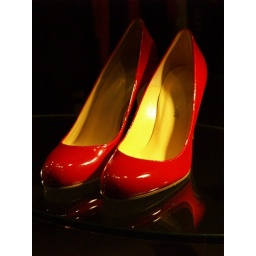
red high heels in a shop window in Royal Exchange Square